Fortress of Doboj

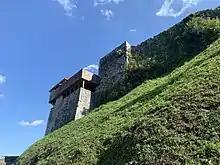
Eastern gate and watchtower

In 1878, Austro-Hungarian army captured the fortress after a very heavy and prolonged battle with a local population, mostly Bosnian muslims (Bosniaks today). A-H army had losses of nearly 1,000 soldiers killed in the battle around Doboj in the late summer of 1878, on its way to Sarajevo, and as it tried to establish hold in Northern Bosnia.